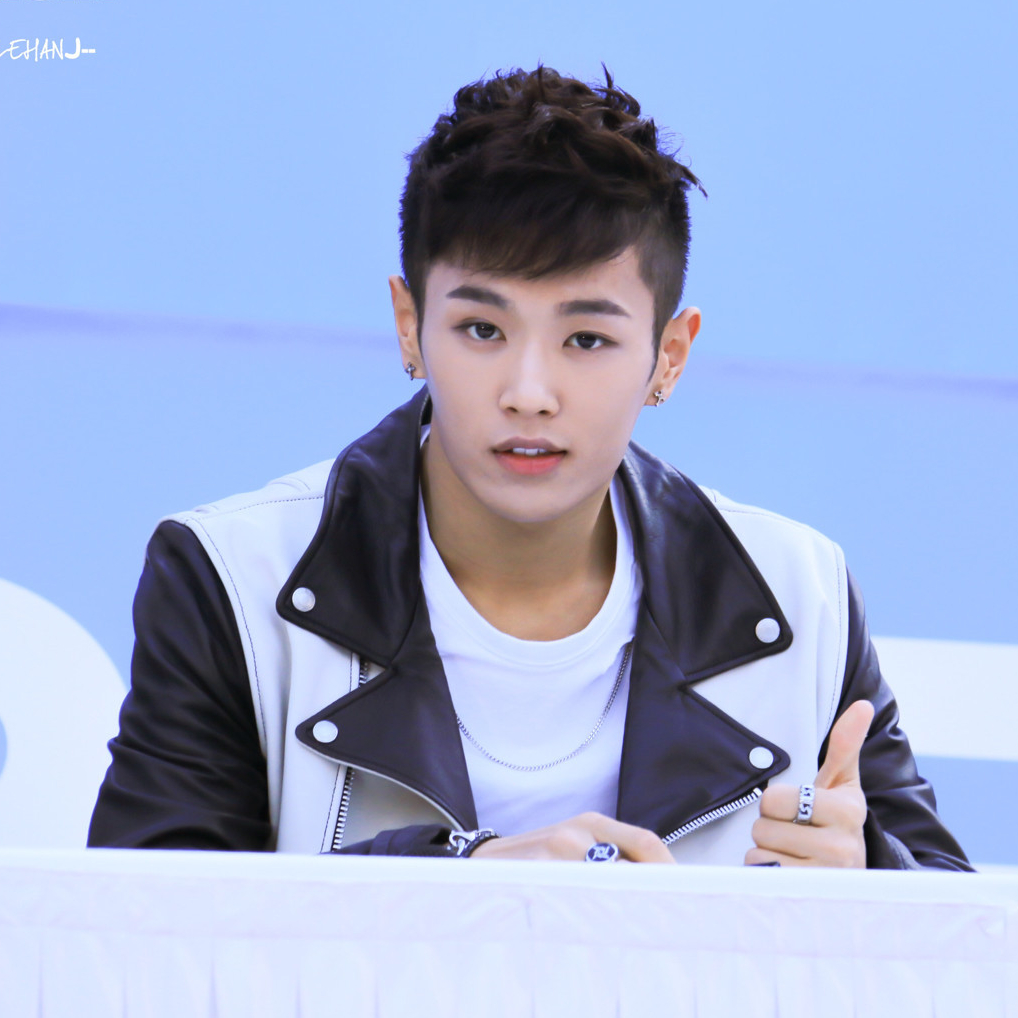
หลี เหวินฮั่น

| image = 20150510_新村签售_UNIQ李汶翰_smaller.jpg
| name = Li Wenhan
| caption = หลี เหวินฮั่นใน ค.ศ. 2015
| native_name = 李汶翰
| birth_place = หางโจว เจ้อเจียง, ประเทศจีน
| module = Infobox musical artist
| embed = yes
| years_active = 2014–ปัจจุบัน
| current_member_of = ยูนิก
| past_member_of = Unine (band)|Unine
| module2 = Infobox Chinese
| child = yes
| p = Lǐ Wènhàn
หลี่ เหวินฮั่น (; เกิด ) เป็นนักร้องและนักแสดงชาวจีน เขามีชื่อเสียงในฐานะนักร้องนำของยูนิกซึ่งเป็นบอยแบนด์เกาหลีใต้-จีน ที่ก่อตั้งโดยเยฺว่หฺวาเอนเตอร์เทนเมนต์ ในปี ค.ศ. 2014 ในปี ค.ศ. 2019 เขาได้เข้าร่วมในรายการเรียลลิตี้เอาชีวิตรอดของจีนชื่อ "Idol Producer (Season 2)|Youth With You," ได้อันดับที่ 1 หลังจบการแข่งขันและเปิดตัวในชื่อวง Unine (band)|Unine
== ผลงานเพลง ==
=== อีพี ===
| class="wikitable sortable"
! ปี ค.ศ. !! ชื่ออัลบั้ม !! รายชื่อเพลง !! รายละเอียด !! class="unsortable" | หมายเหตุ!! Ref.
|-
| rowspan=1|2018
|《天荒不朽》
|
*"天荒不朽 (Immortal Love)"
*"一直在心上 (Always in My Heart)"
|
*วางจำหน่าย: 15 กรกฎาคม 2018
*สังกัด: เยฺว่หฺวาเอนเตอร์เทนเมนต์
*ที่มา: Netease Music
*รูปแบบ: ดาวน์โหลดแบบดิจิทัล
| Theme song for Youku series "热血学院"
|
|-
| rowspan=1|2021
|《汶》
|
*"Darlin
*"《唯一认可的爱》"
*"《溯》"
|
*วางจำหน่าย: 2021
*สังกัด: เยฺว่หฺวาเอนเตอร์เทนเมนต์
*ที่มา: QQ Music
*รูปแบบ: อัลบั้มดิจิทัลและอัลบั้ม
|first solo EP
|
|-
|
== อ้างอิง ==
== แหล่งข้อมูลอื่น ==
หมวดหมู่:นักแสดงชายชาวจีน
หมวดหมู่:บุคคลที่เกิดในปี พ.ศ. 2537